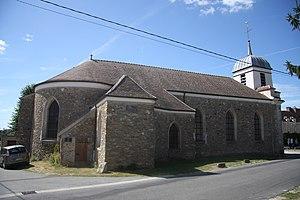
Église Saint-Pierre de Mauperthuis
Mauperthuis est une commune française située en Seine-et-Marne en région Île-de-France.